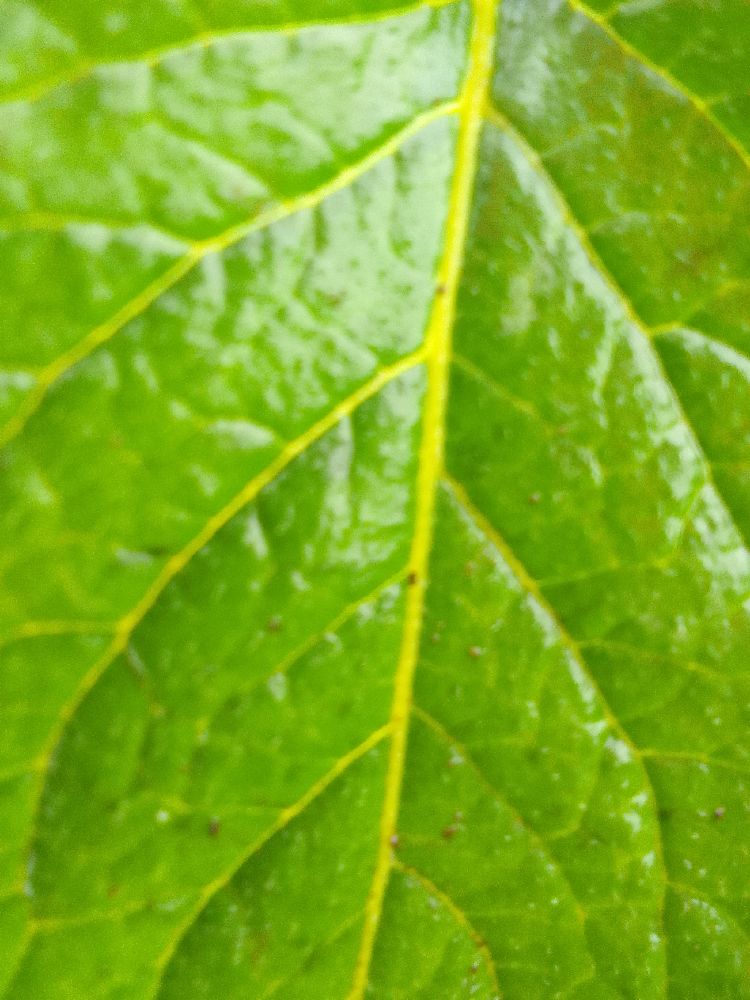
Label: Healthy